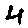
Label: 4